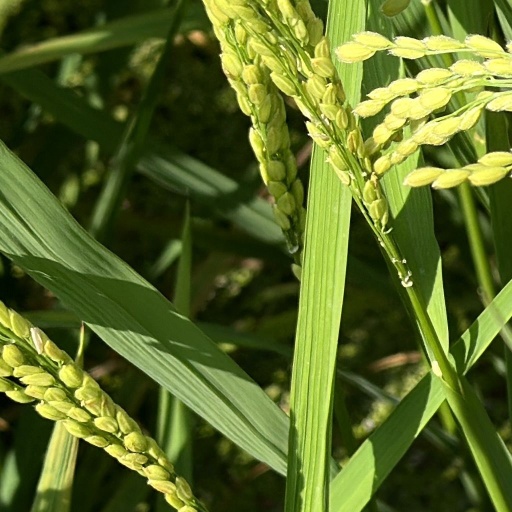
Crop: rice